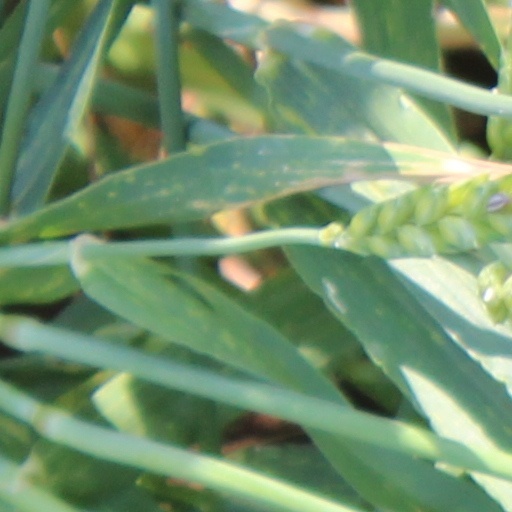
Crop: wheat